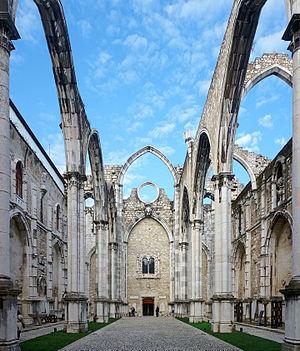
Nef de l'Igreja do Convento do Carmo à Lisbonne.
Le Couvent des Carmes est situé sur le Largo do Carmo à Lisbonne, au Portugal. Il domine le Rossio.